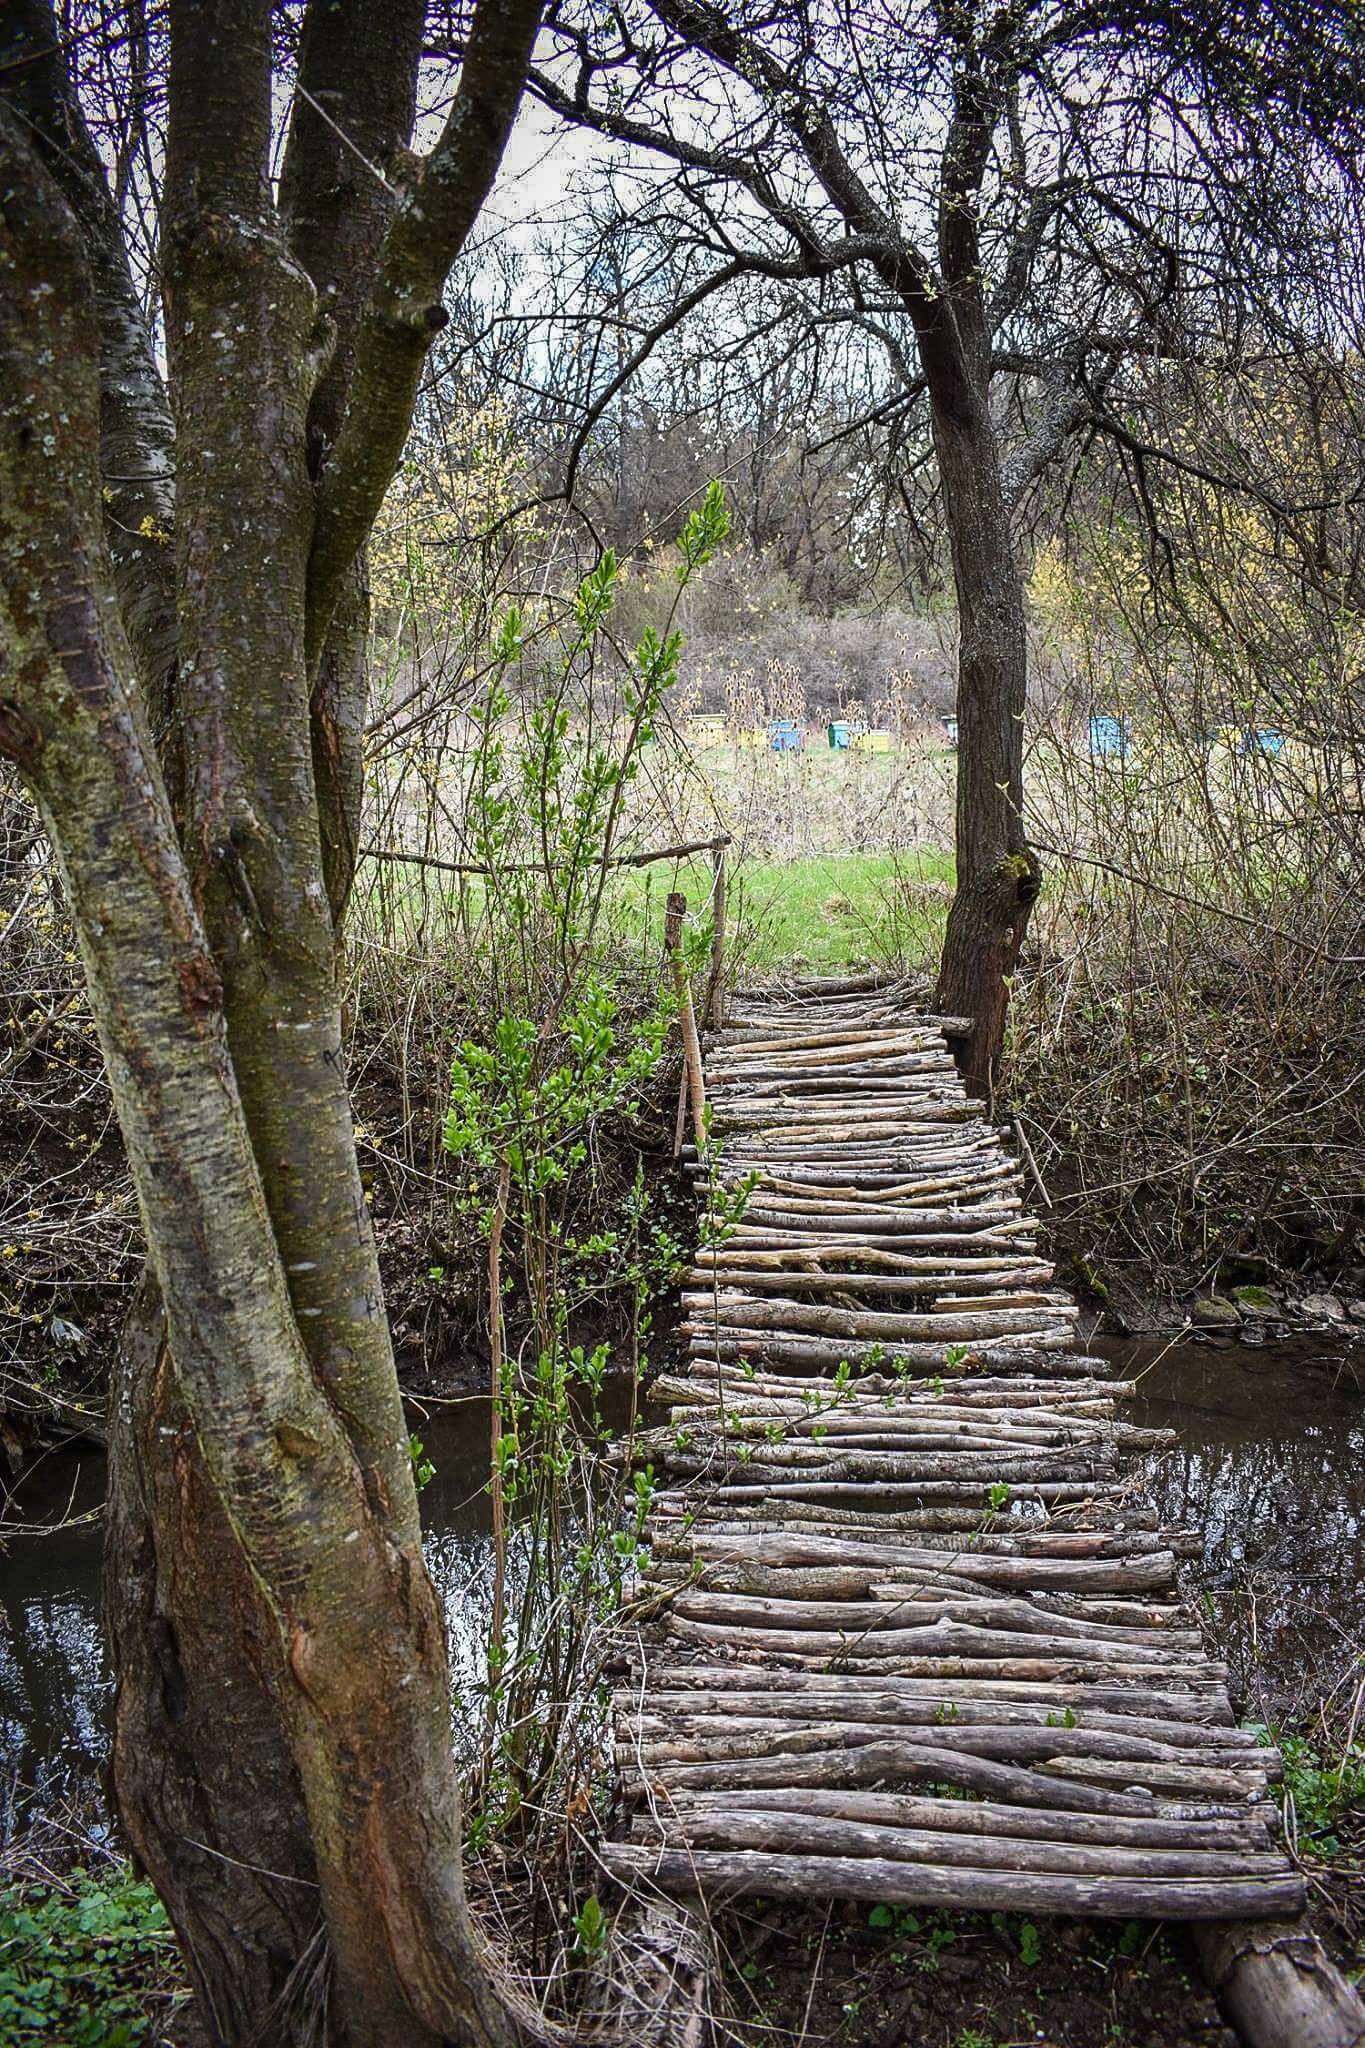
landscape, tree, nature, forest, path, grass, branch, plant, wood, bridge, leaf, flower, trunk, green, autumn, park, botany, garden, flora, shrub, woodland, habitat, rural area, natural environment, woody plant